Richmond–San Rafael Bridge

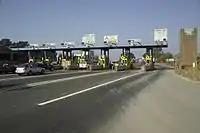
Toll plaza at Richmond in 2006 before newest reconstruction

Tolls are only collected from westbound traffic headed to San Rafael at the toll plaza on the Richmond side of the bridge. All-electronic tolling has been in effect since 2020, and drivers may either pay using the FasTrak electronic toll collection device or using the license plate tolling program. It remains not truly an open road tolling system until the remaining unused toll booths are removed, forcing drivers to slow substantially from freeway speeds while passing through. Effective , the toll rate for passenger cars is $8. During peak traffic hours on weekdays between 5:00 am and 10:00 am, and between 3:00 pm and 7:00 pm, carpool vehicles carrying three or more people, clean-air vehicles, or motorcycles may pay a discounted toll of $4 if they have FasTrak and use the designated carpool lane. Drivers without Fastrak or a license plate account must open and pay via a "short term" account within 48 hours after crossing the bridge or they will be sent an invoice of the unpaid toll. No additional toll violation penalty will be assessed if the invoice is paid within 21 days.